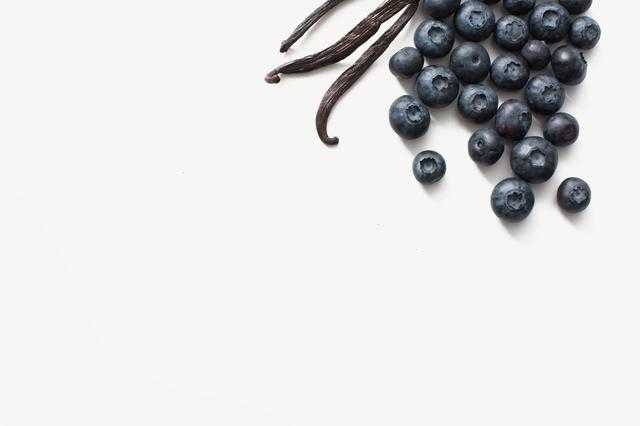
Label: Blueberry